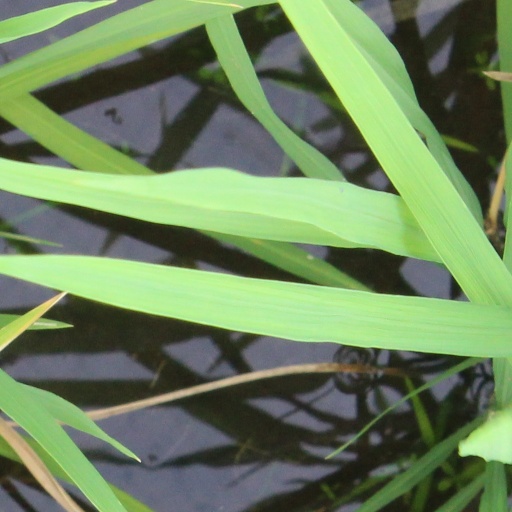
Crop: rice